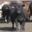
Label: cattle